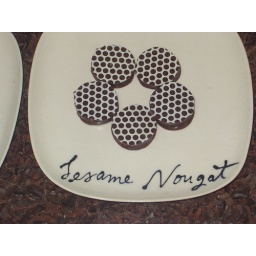
one of the many temptations at the fabulous recchiuti, in the san francisco ferry building market